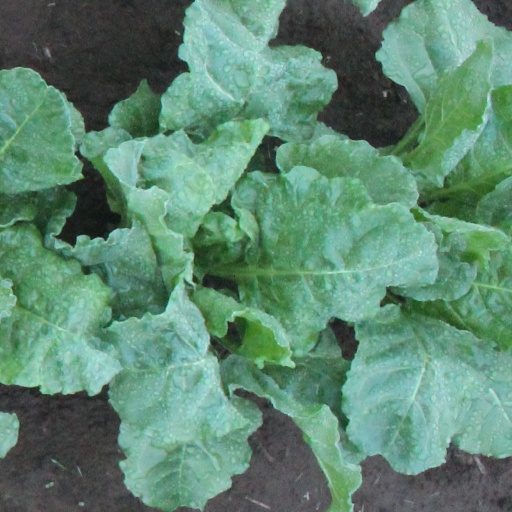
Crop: sugar beet